Sewer alligator

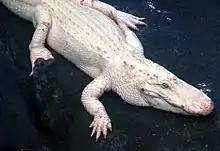
An albino alligator at the California Academy of Sciences

Some claims go further to suggest that, after the alligator was disposed of at such a young age, it would live the majority of its life in an environment not exposed to sunlight, and thus it would apparently in time lose its eyesight and the pigment in its hide and that the reptile would grow to be blind and completely albino (pure white in color with red or pink eyes). Another reason why an albino alligator would retreat to an underground sewer is its vulnerability to the sun in the wild; as there is no dark pigment in the creature's skin, it has no protection from the sun, which makes it very hard for it to survive in the wild.